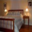
Label: bed